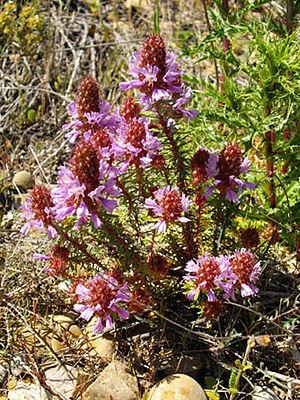
Le Coris de Montpellier est l'unique espèce du genre Coris. C'est un sous-arbrisseau appartenant à la famille des primulacées. Il est originaire du bassin méditerranéen.